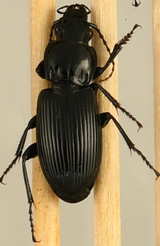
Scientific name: Pterostichus melanarius
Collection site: Steigerwaldt Land Services Site (STEI), plot STEI_002